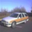
Label: automobile